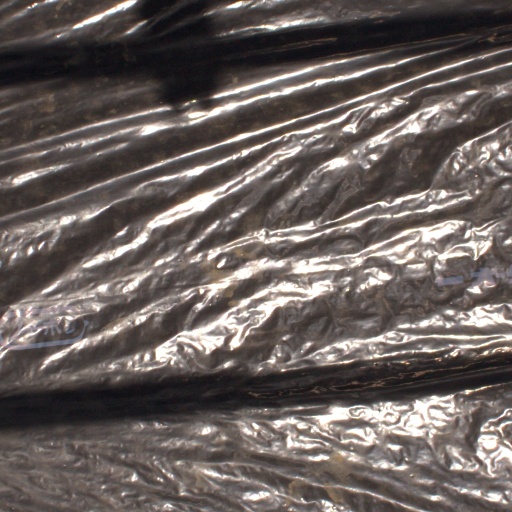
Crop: Jerusalem artichoke